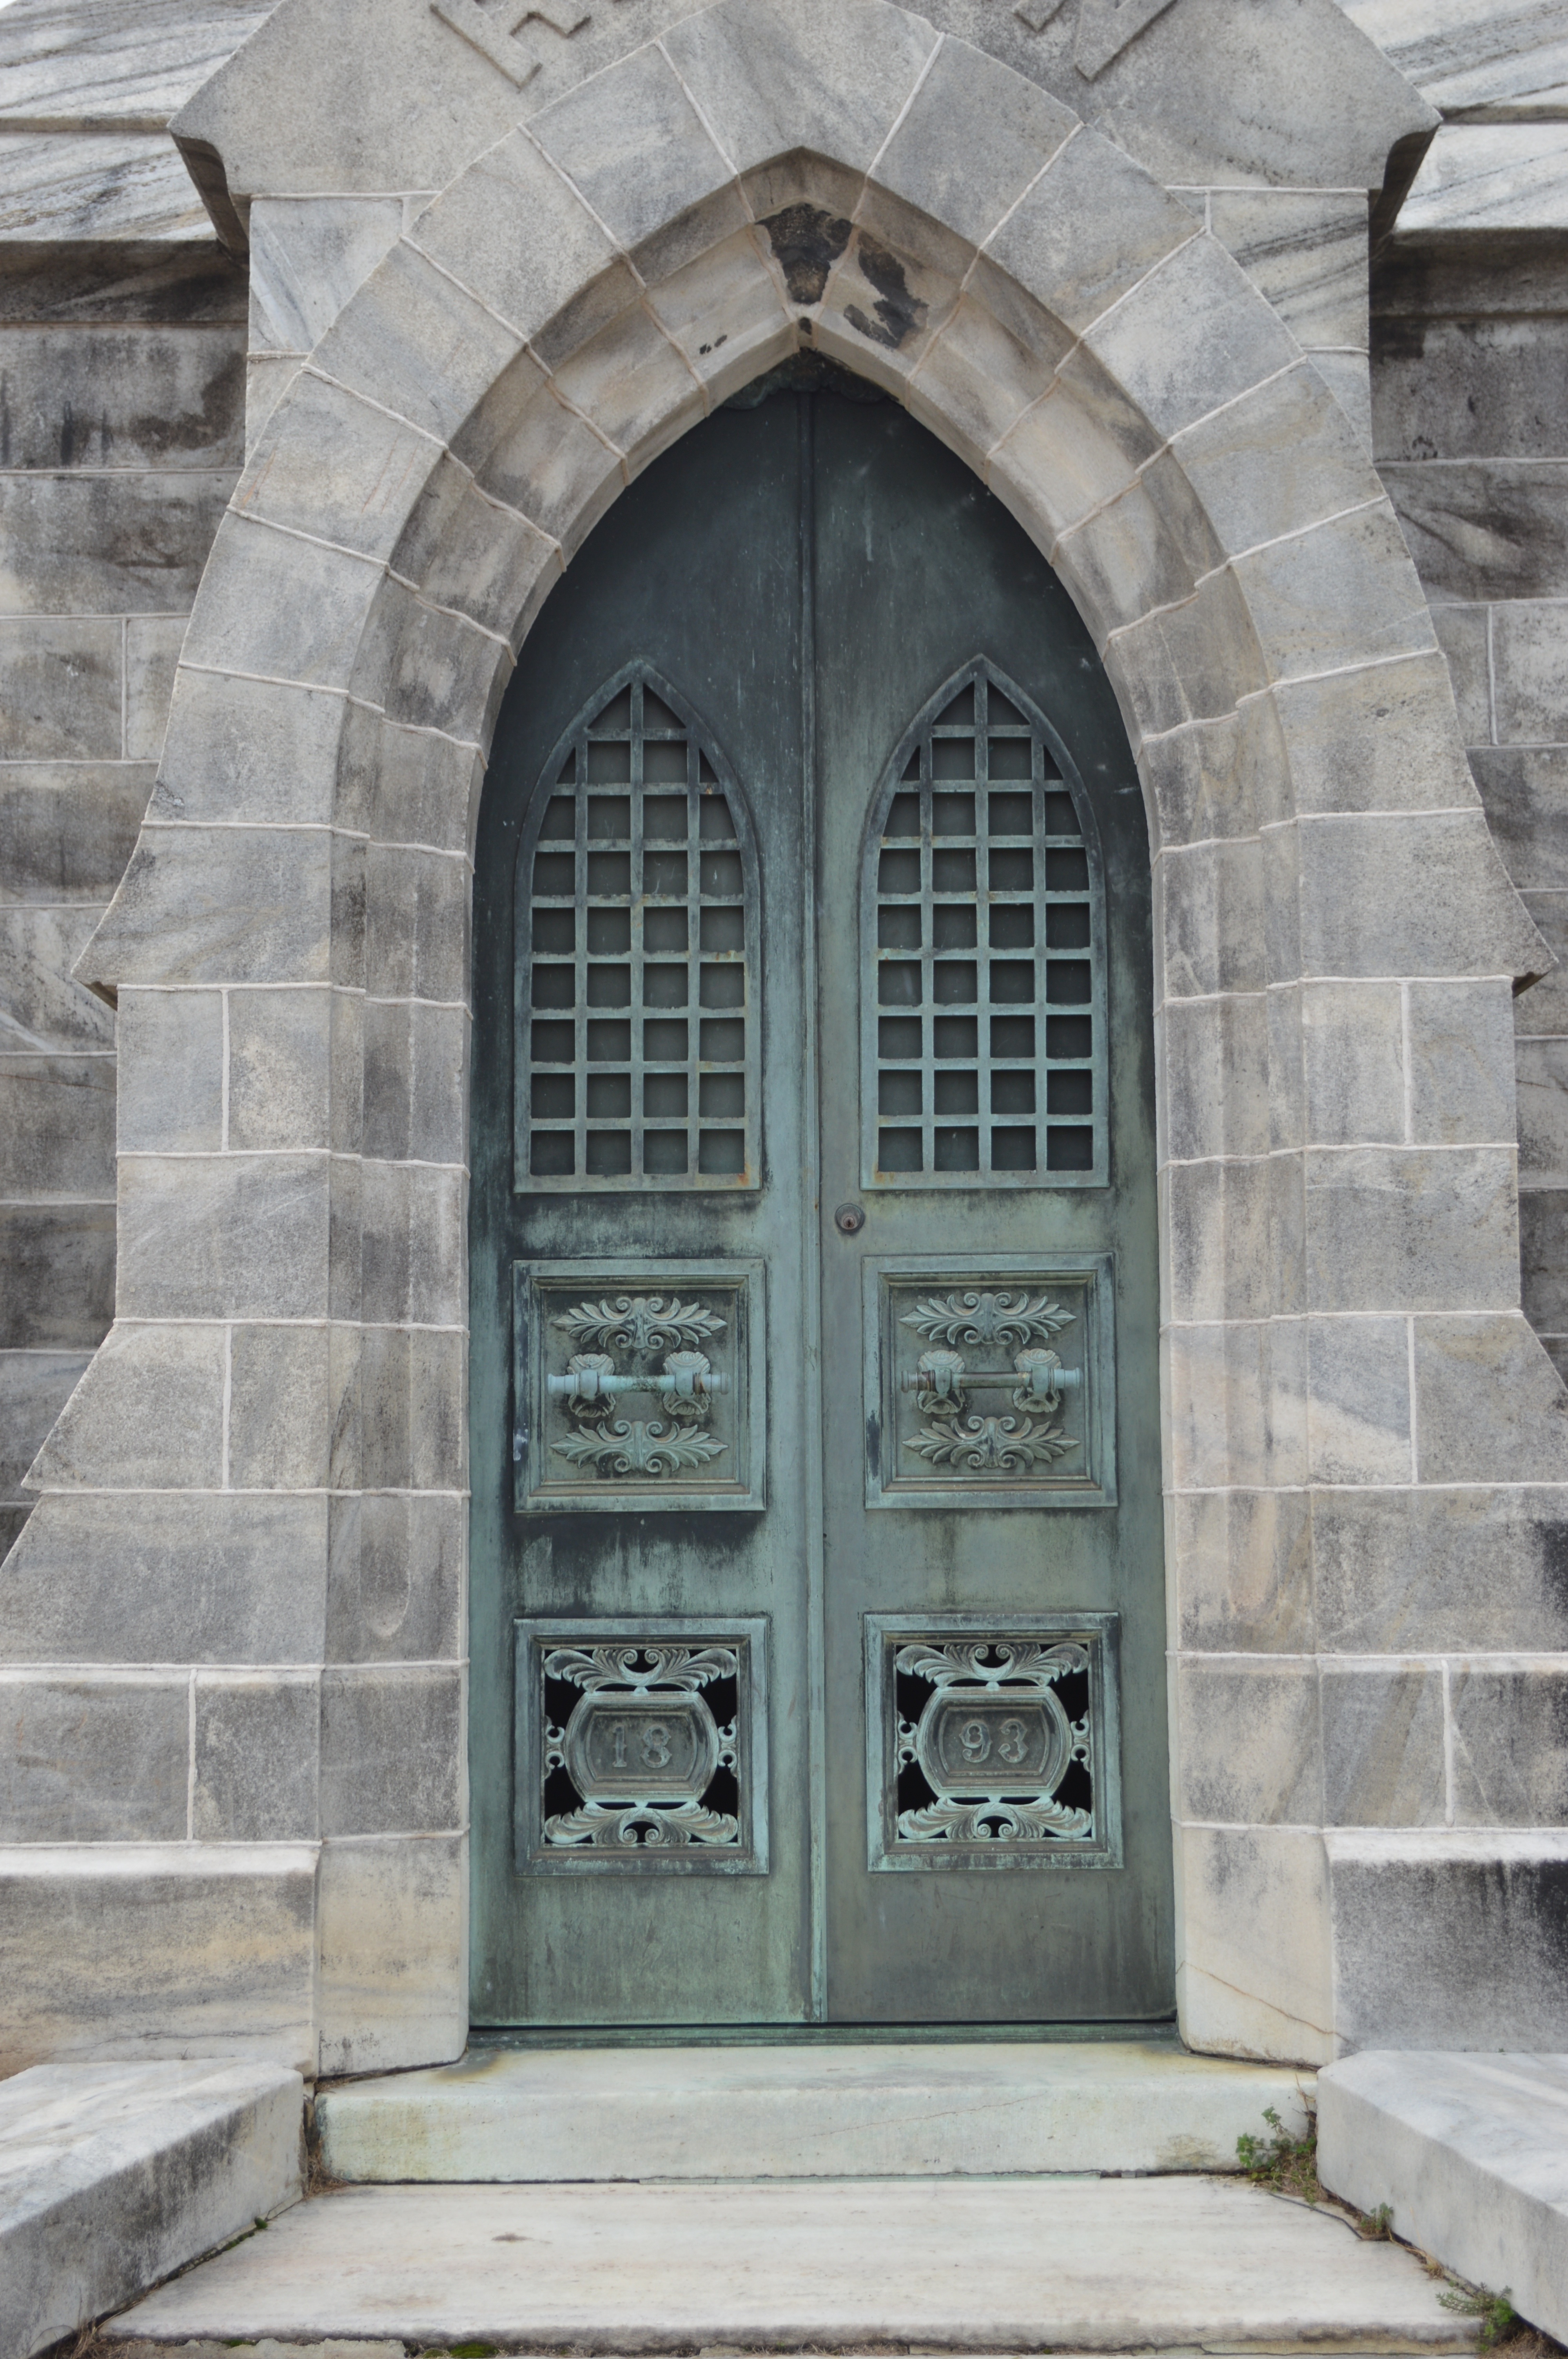
rock, architecture, structure, vintage, window, building, old, stone, arch, entrance, facade, church, cathedral, chapel, historic, cemetery, door, doorway, place of worship, graveyard, archway, monastery, vault, tomb, keystone, mausoleum, crypt